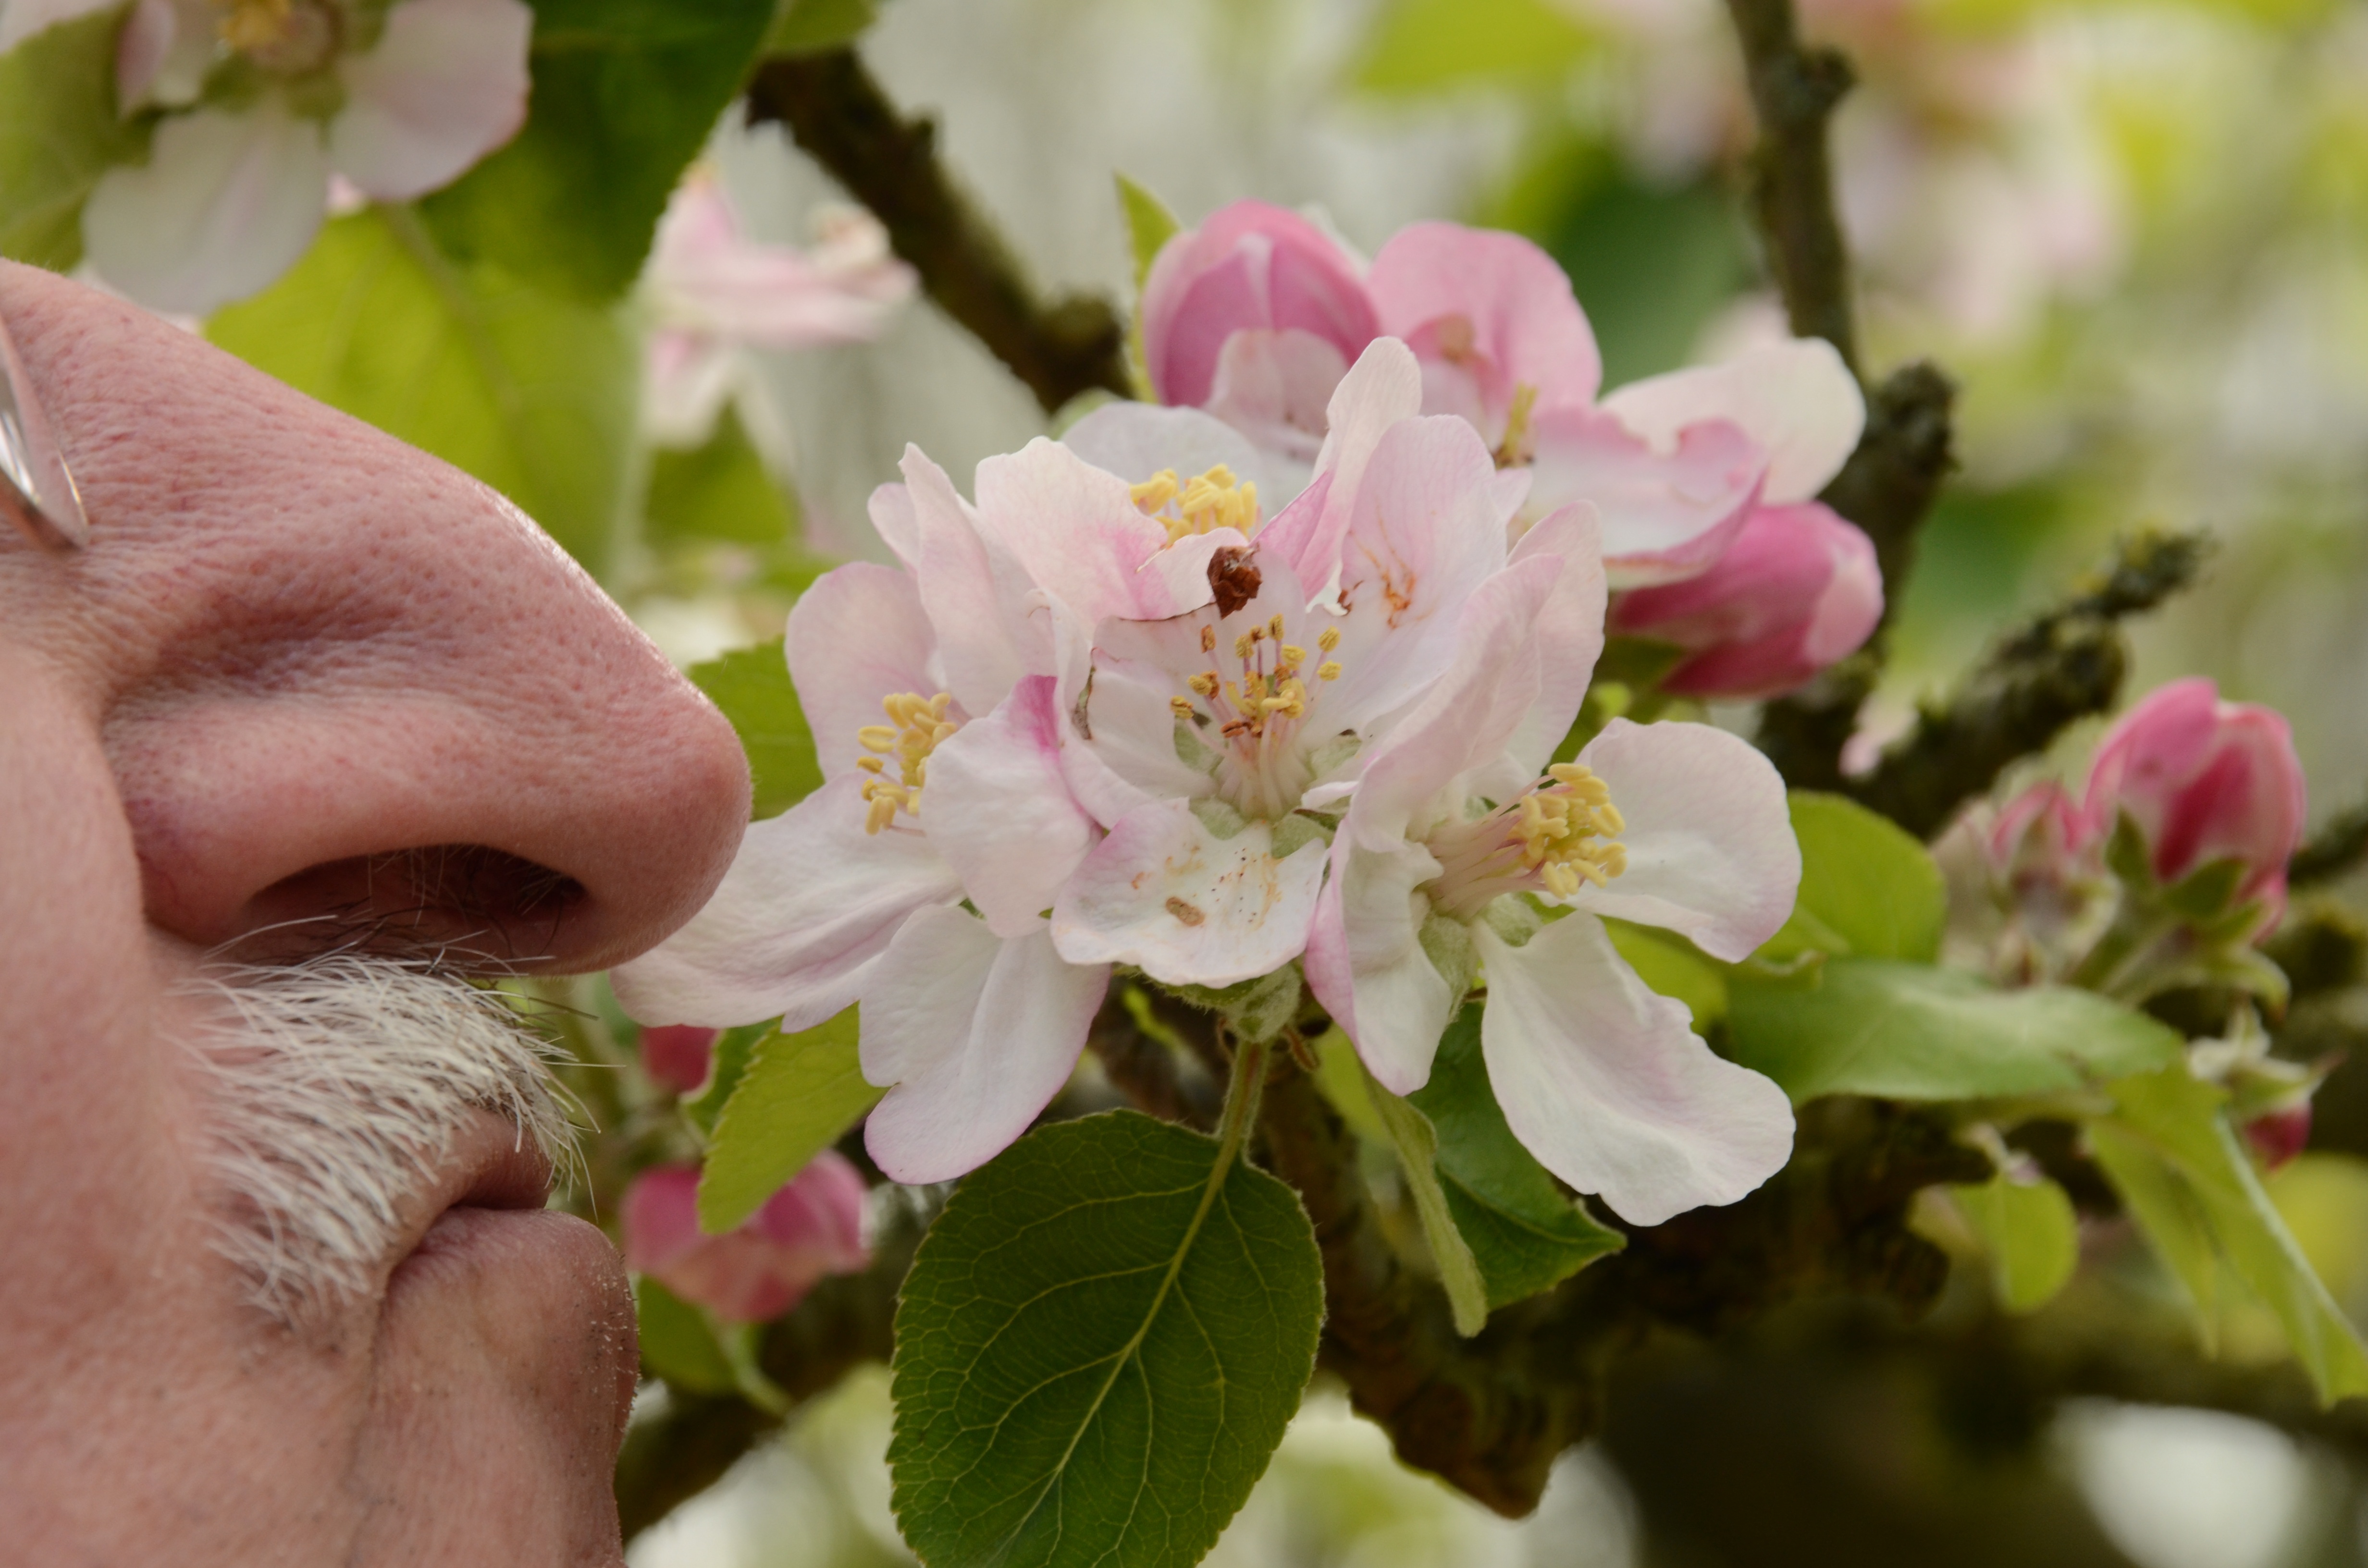
branch, blossom, plant, fruit, flower, petal, food, spring, produce, botany, pink, flora, close up, nose, shrub, smell, flowering plant, rose family, woody plant, land plant